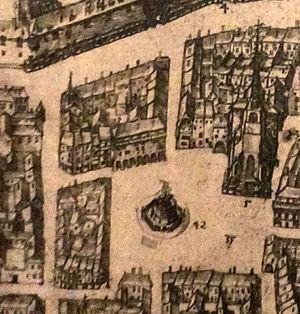
plan de 1611 de Nancy. 42 la grande fontaine, 5 S-Epure Eglise Parochiale, 35 la place de s-Epure où l'on fait la poissonerie et le marché aux herbes.
La place Saint-Epvre est une place circulaire de la Vieille-Ville de Nancy. Cette place est connue pour la basilique Saint-Epvre qui lui est contiguë, ainsi que pour les arcades qui la bordent.